Slime Rancher

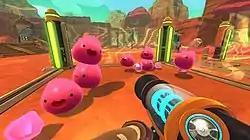
In-game screenshot showing the VacPack nozzle, a few "Pink" slimes, and a "plort"

The game is played in an open world and from a first-person perspective. The player controls a character named Beatrix LeBeau, a rancher who moves to a planet far from Earth called the Far Far Range to live the life of a "slime rancher", which consists of constructing her ranch and exploring the world of the Far Far Range in order to collect, raise, feed, and breed slimes. Slimes are gelatinous living organisms of various sizes and characteristics. To progress she has notes left by the former owner of the ranch that help her on her journey through the Far Far Range.